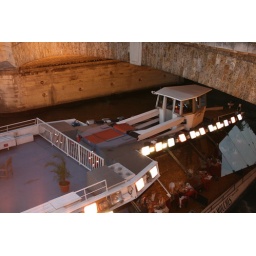
a boat going under a bridge on the seine.